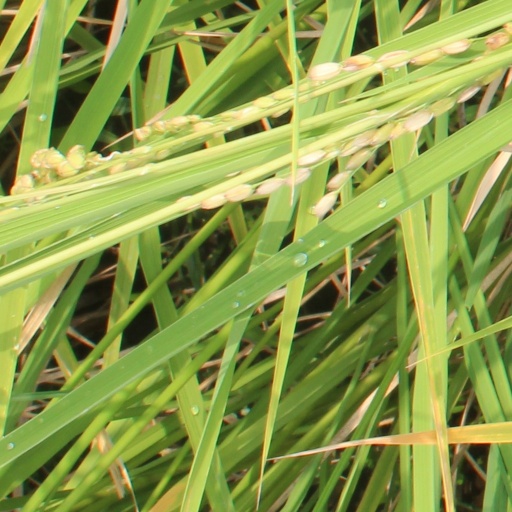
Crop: rice